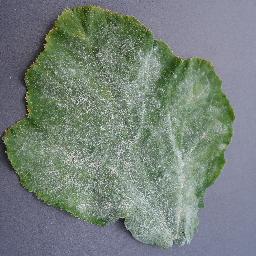
Label: Squash___Powdery_mildew